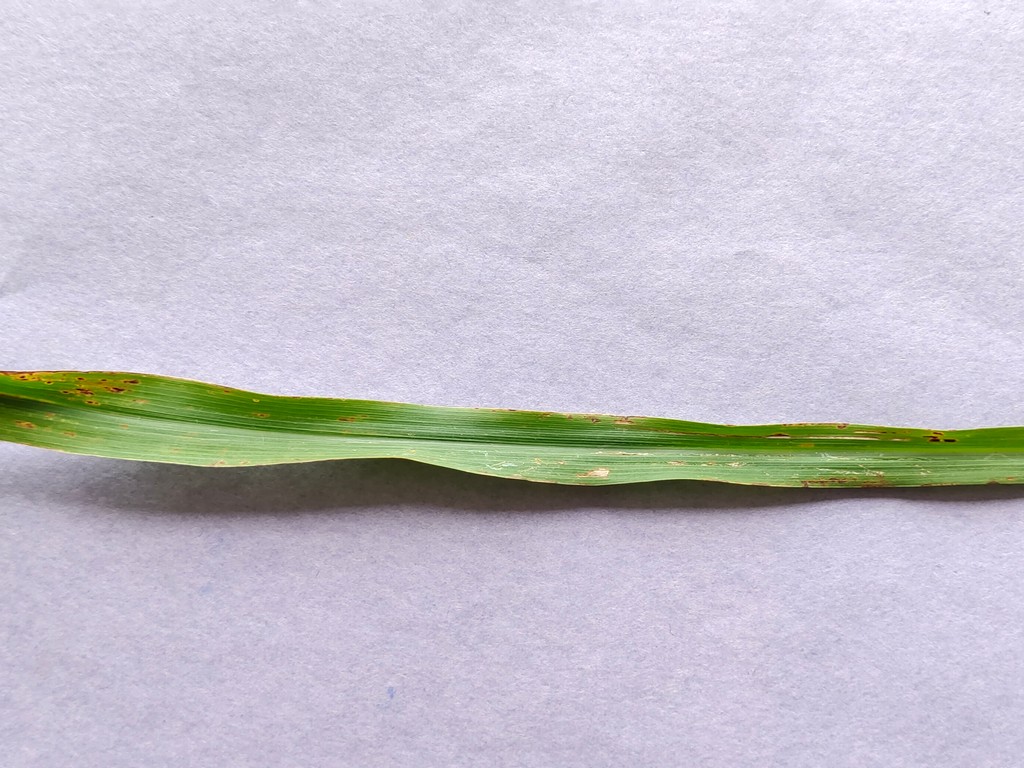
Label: Unhealthy